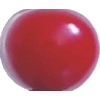
Label: cherry_sour